Charles Kenzie Steele

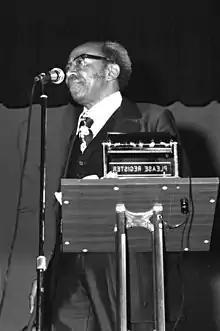
Tallahassee Civil rights leader Reverend C.K. Steele delivering a speech in an auditorium – Tallahassee, Florida.

Charles Kenzie Steele (February 17, 1914 – ) was a preacher and a civil rights activist. He was one of the main organizers of the 1956 Tallahassee bus boycott, and a prominent member of the Southern Christian Leadership Conference. On March 23, 2018, Florida Governor Rick Scott signed CS/SB 382 into law, designating portions of Florida State Road 371 and Florida State Road 373 along Orange Avenue in Tallahassee as C.K. Steele Memorial Highway.